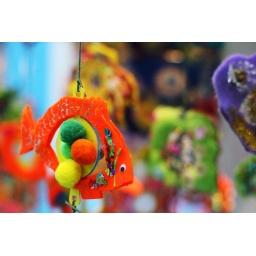
An orange fish (shoot in Taikoo)